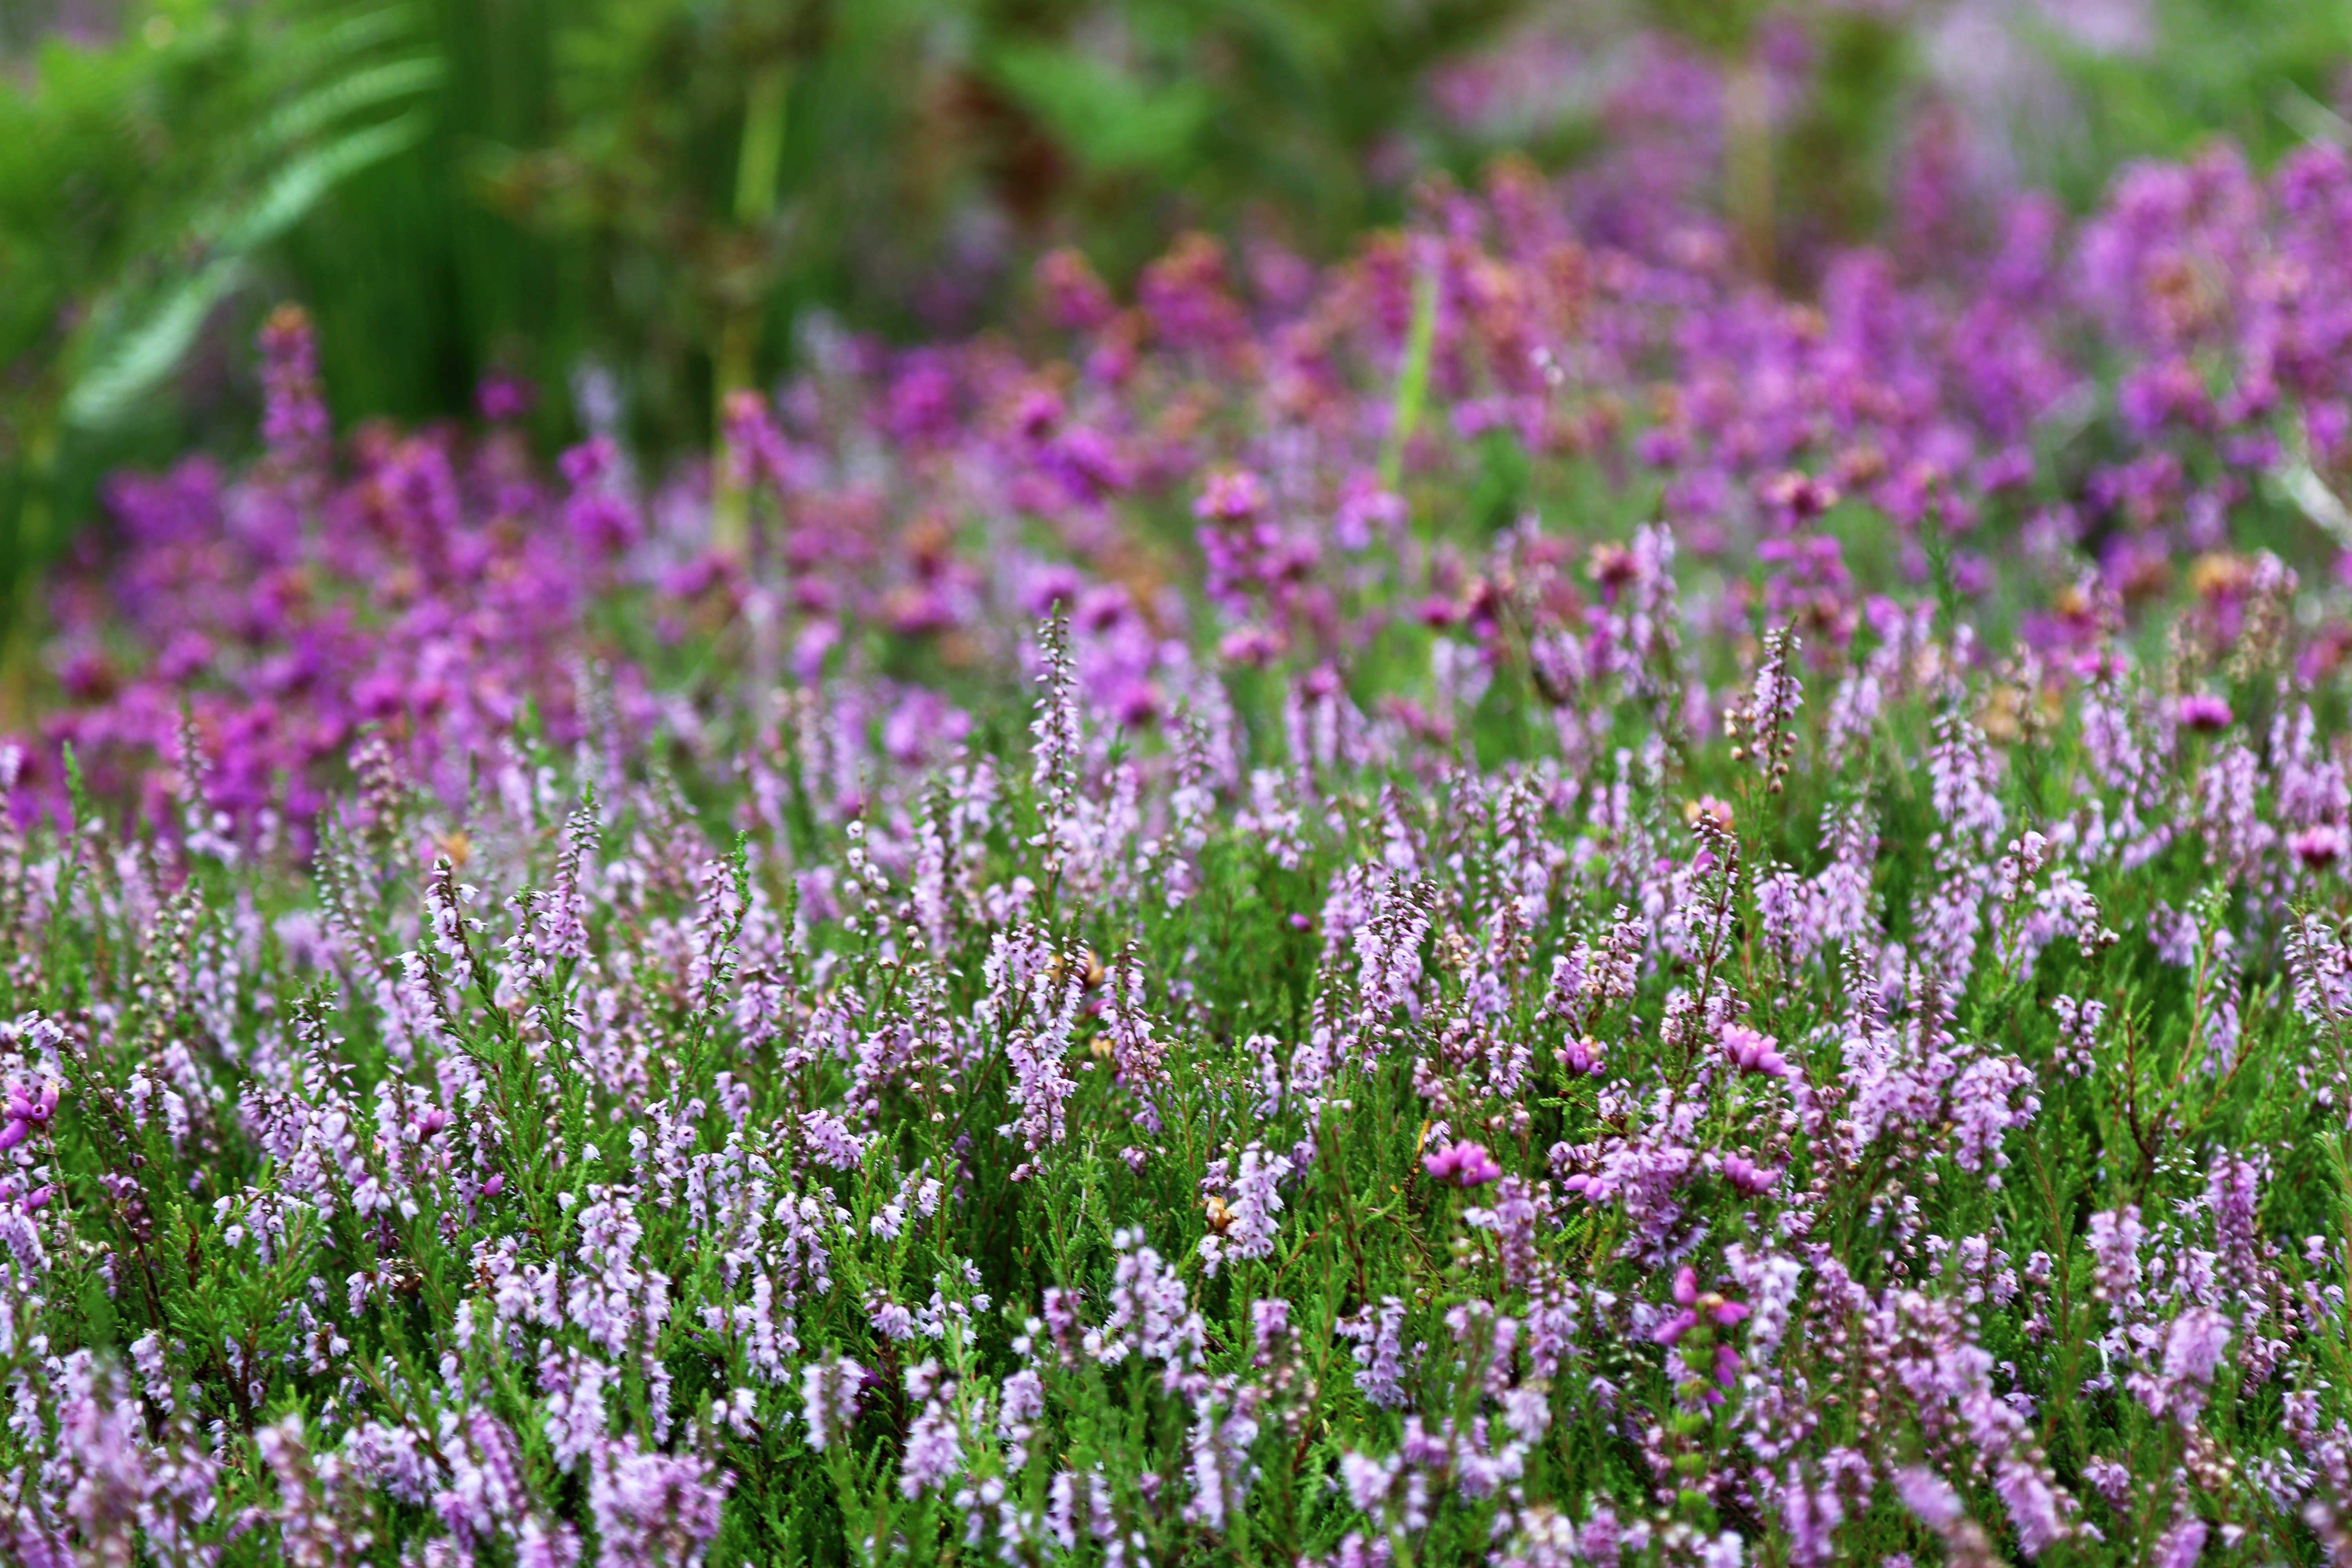
flower, flowering plant, lavender, plant, groundcover, english lavender, breckland thyme, subshrub, lavandula dentata, spring, common sage, french lavender, shrub, nepeta, Forb, loosestrife and pomegranate family, verbena family, wildflower, meadow, verbena, herb, annual plant, pink family, perennial plant, herbaceous plant